Natural dye

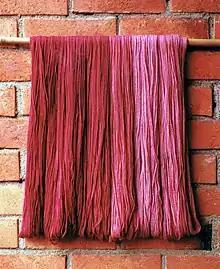
White wool yarn dyed with "orchella weeds"

In Japan, dyers have mastered the technique of producing a bright red to orange-red dye (known as "carthamin") from the dried florets of safflower ("Carthamus tinctorius"). A bath solution of cold water is first prepared, to which is added the collected flowers. Steeping in cold water releases a yellow pigment (colorant) which, after straining, is discarded. After pressing and drying once again the red petals, the petals are re-hydrated again, at which time alkali made from the burnt ash of "Chenopodium album var. centrorubrum" is added to release the red colorant. The batch is then kneaded with one's hands and strained. Vinegar is then added to the solution, and the colorant is soaked up by using strips of linen. The strips of linen (now red) are then placed in a separate container and alkali obtained from the burnt ash of "Chenopodium album var. centrorubrum" is added once more to release the red absorbed by the linen. The solution obtained is then poured into a separate container. An extract made from plums that have been covered with soot and fumigated in a smoking pit for 24 hours, followed by a drying period of one month in the sun, is then used as a color fixing mordant. The dried plums are steeped in water and mixed with the color pigment, causing the colorant to precipitate onto a piece of silk or any other desired material. The colorant at this stage has the consistency of fine, red mud. Color used as a dye can be diluted. of dried florets produces enough dye pigment to dye a small piece of fabric. The dye color is fixed in the fabric with a mordant. Darker shades are achieved by repeating the dyeing process several times, having the fabric dry, and redyed.